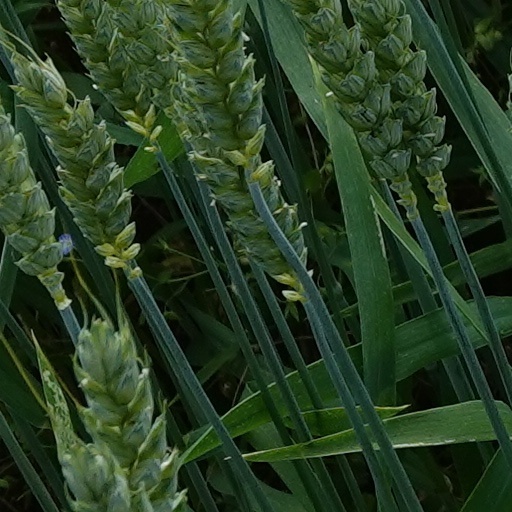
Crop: wheat